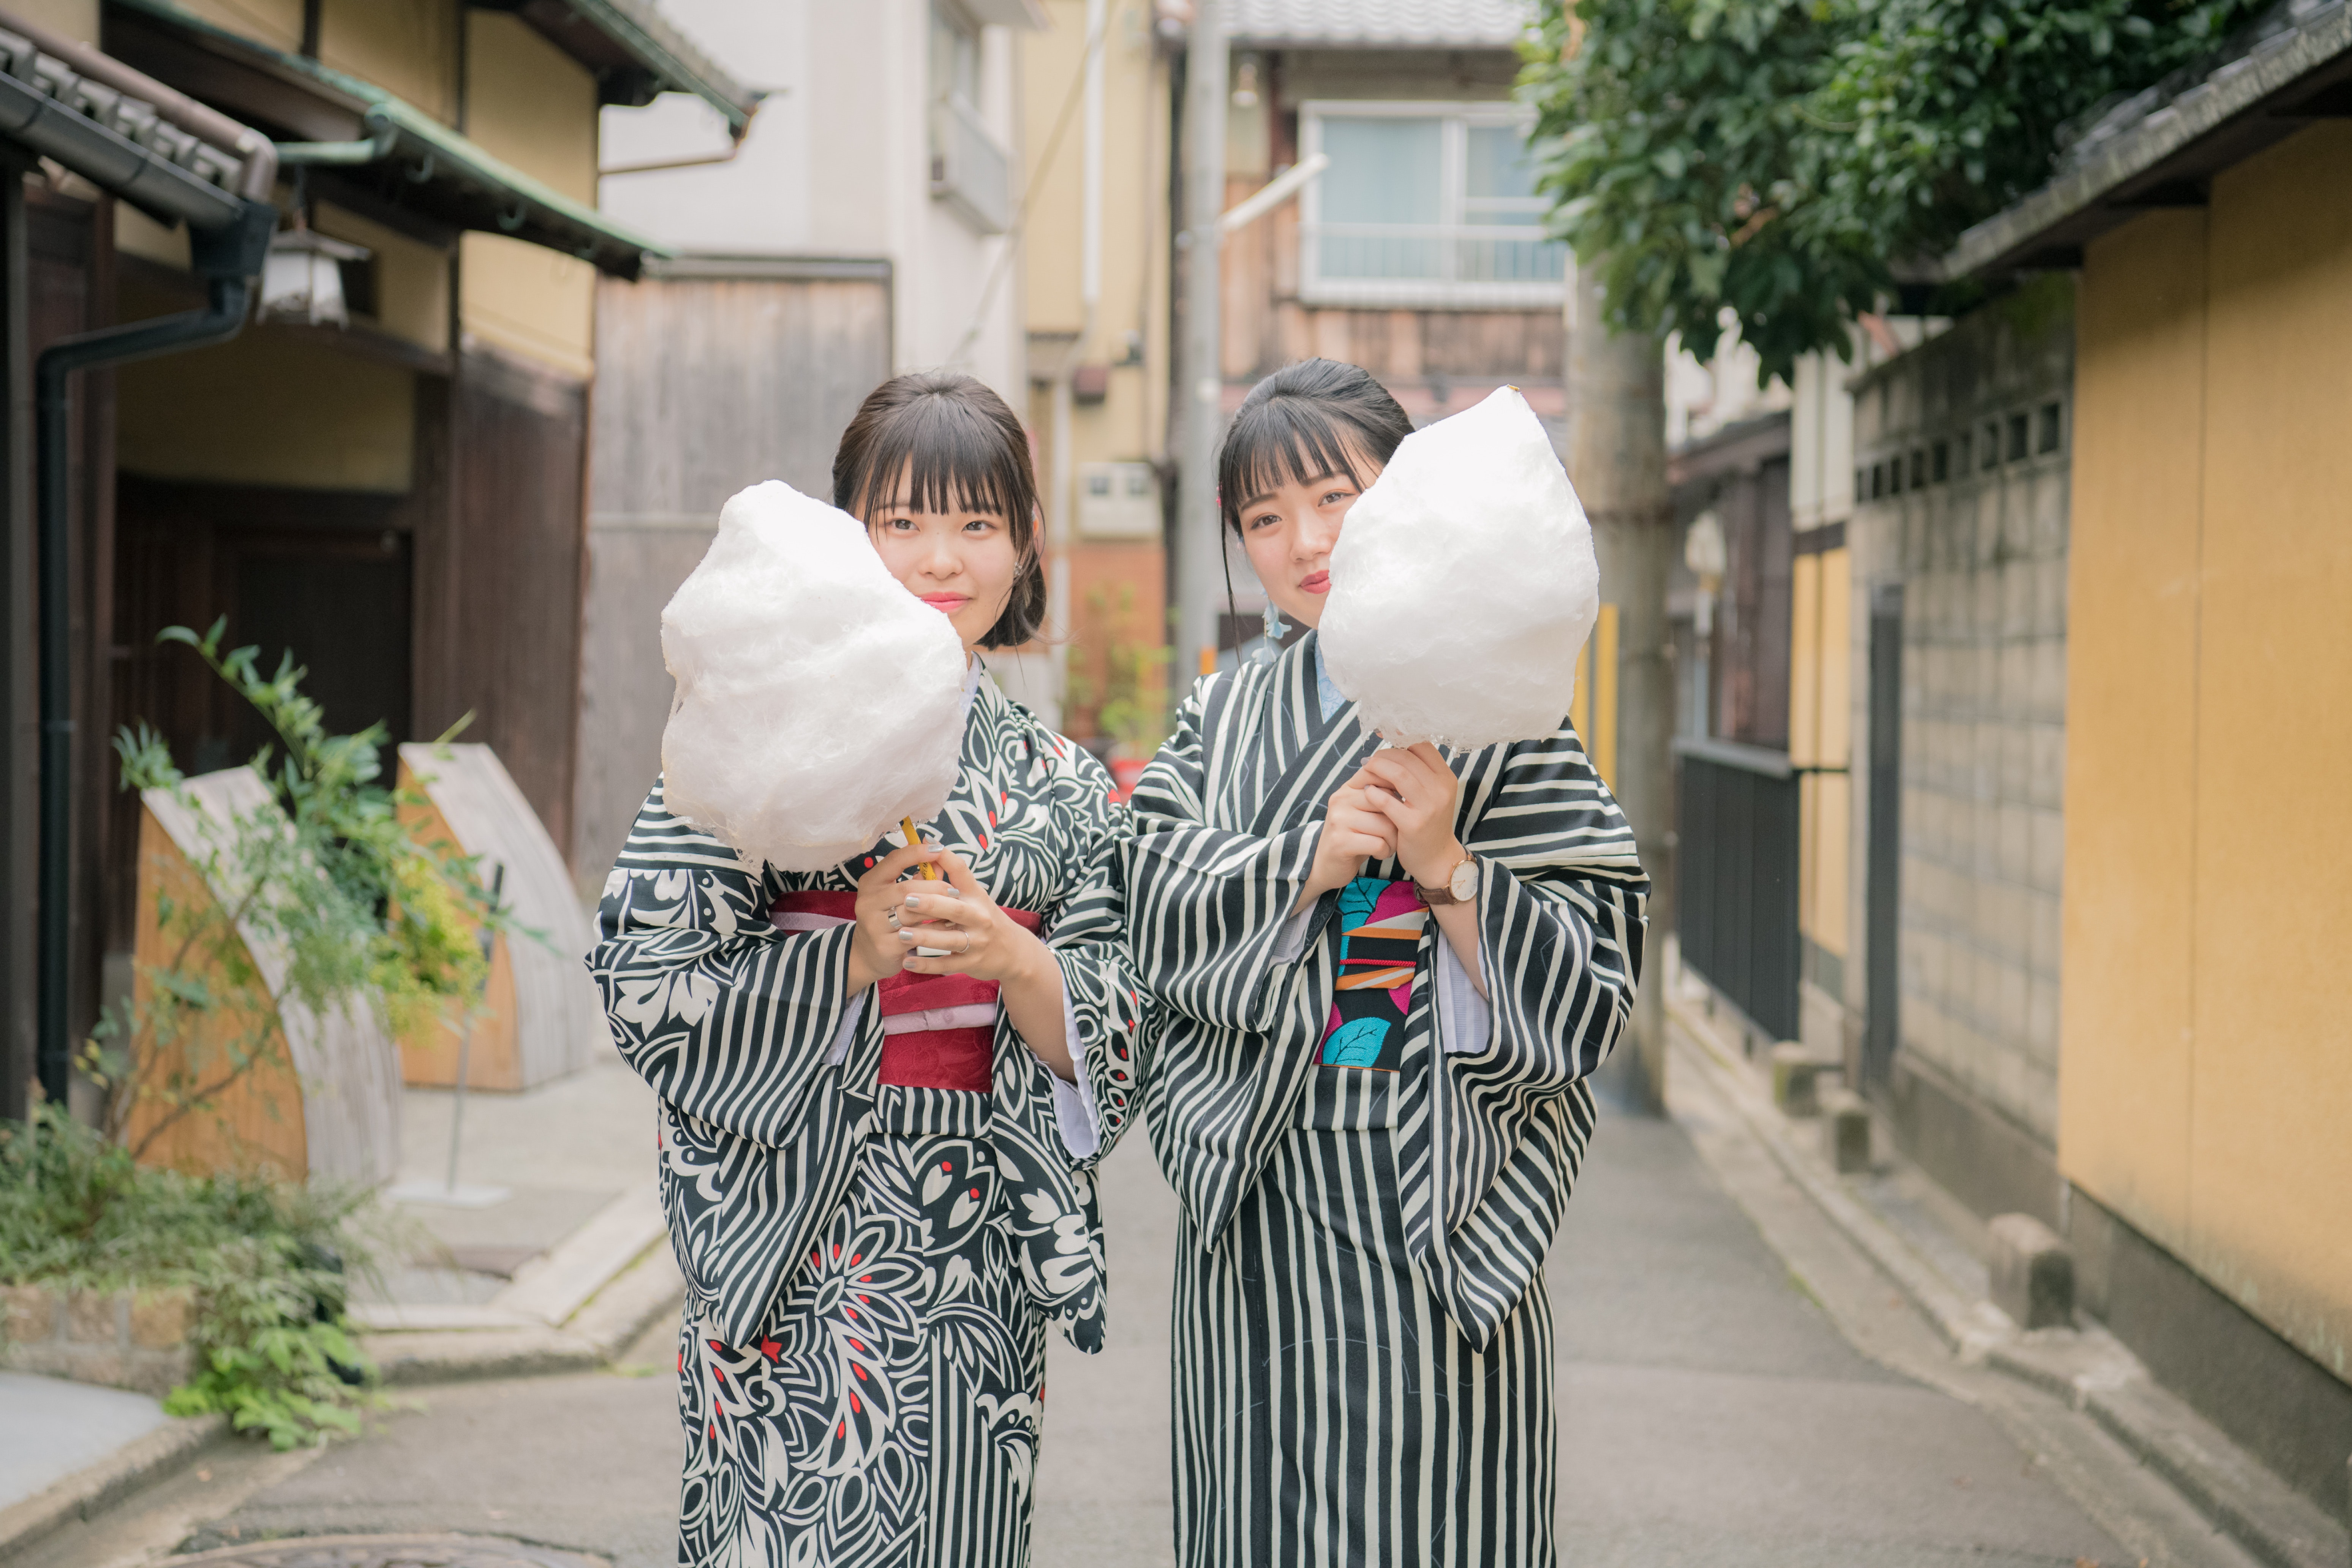
photograph, ceremony, tradition, event, temple, girl, wedding, costume, flower, family